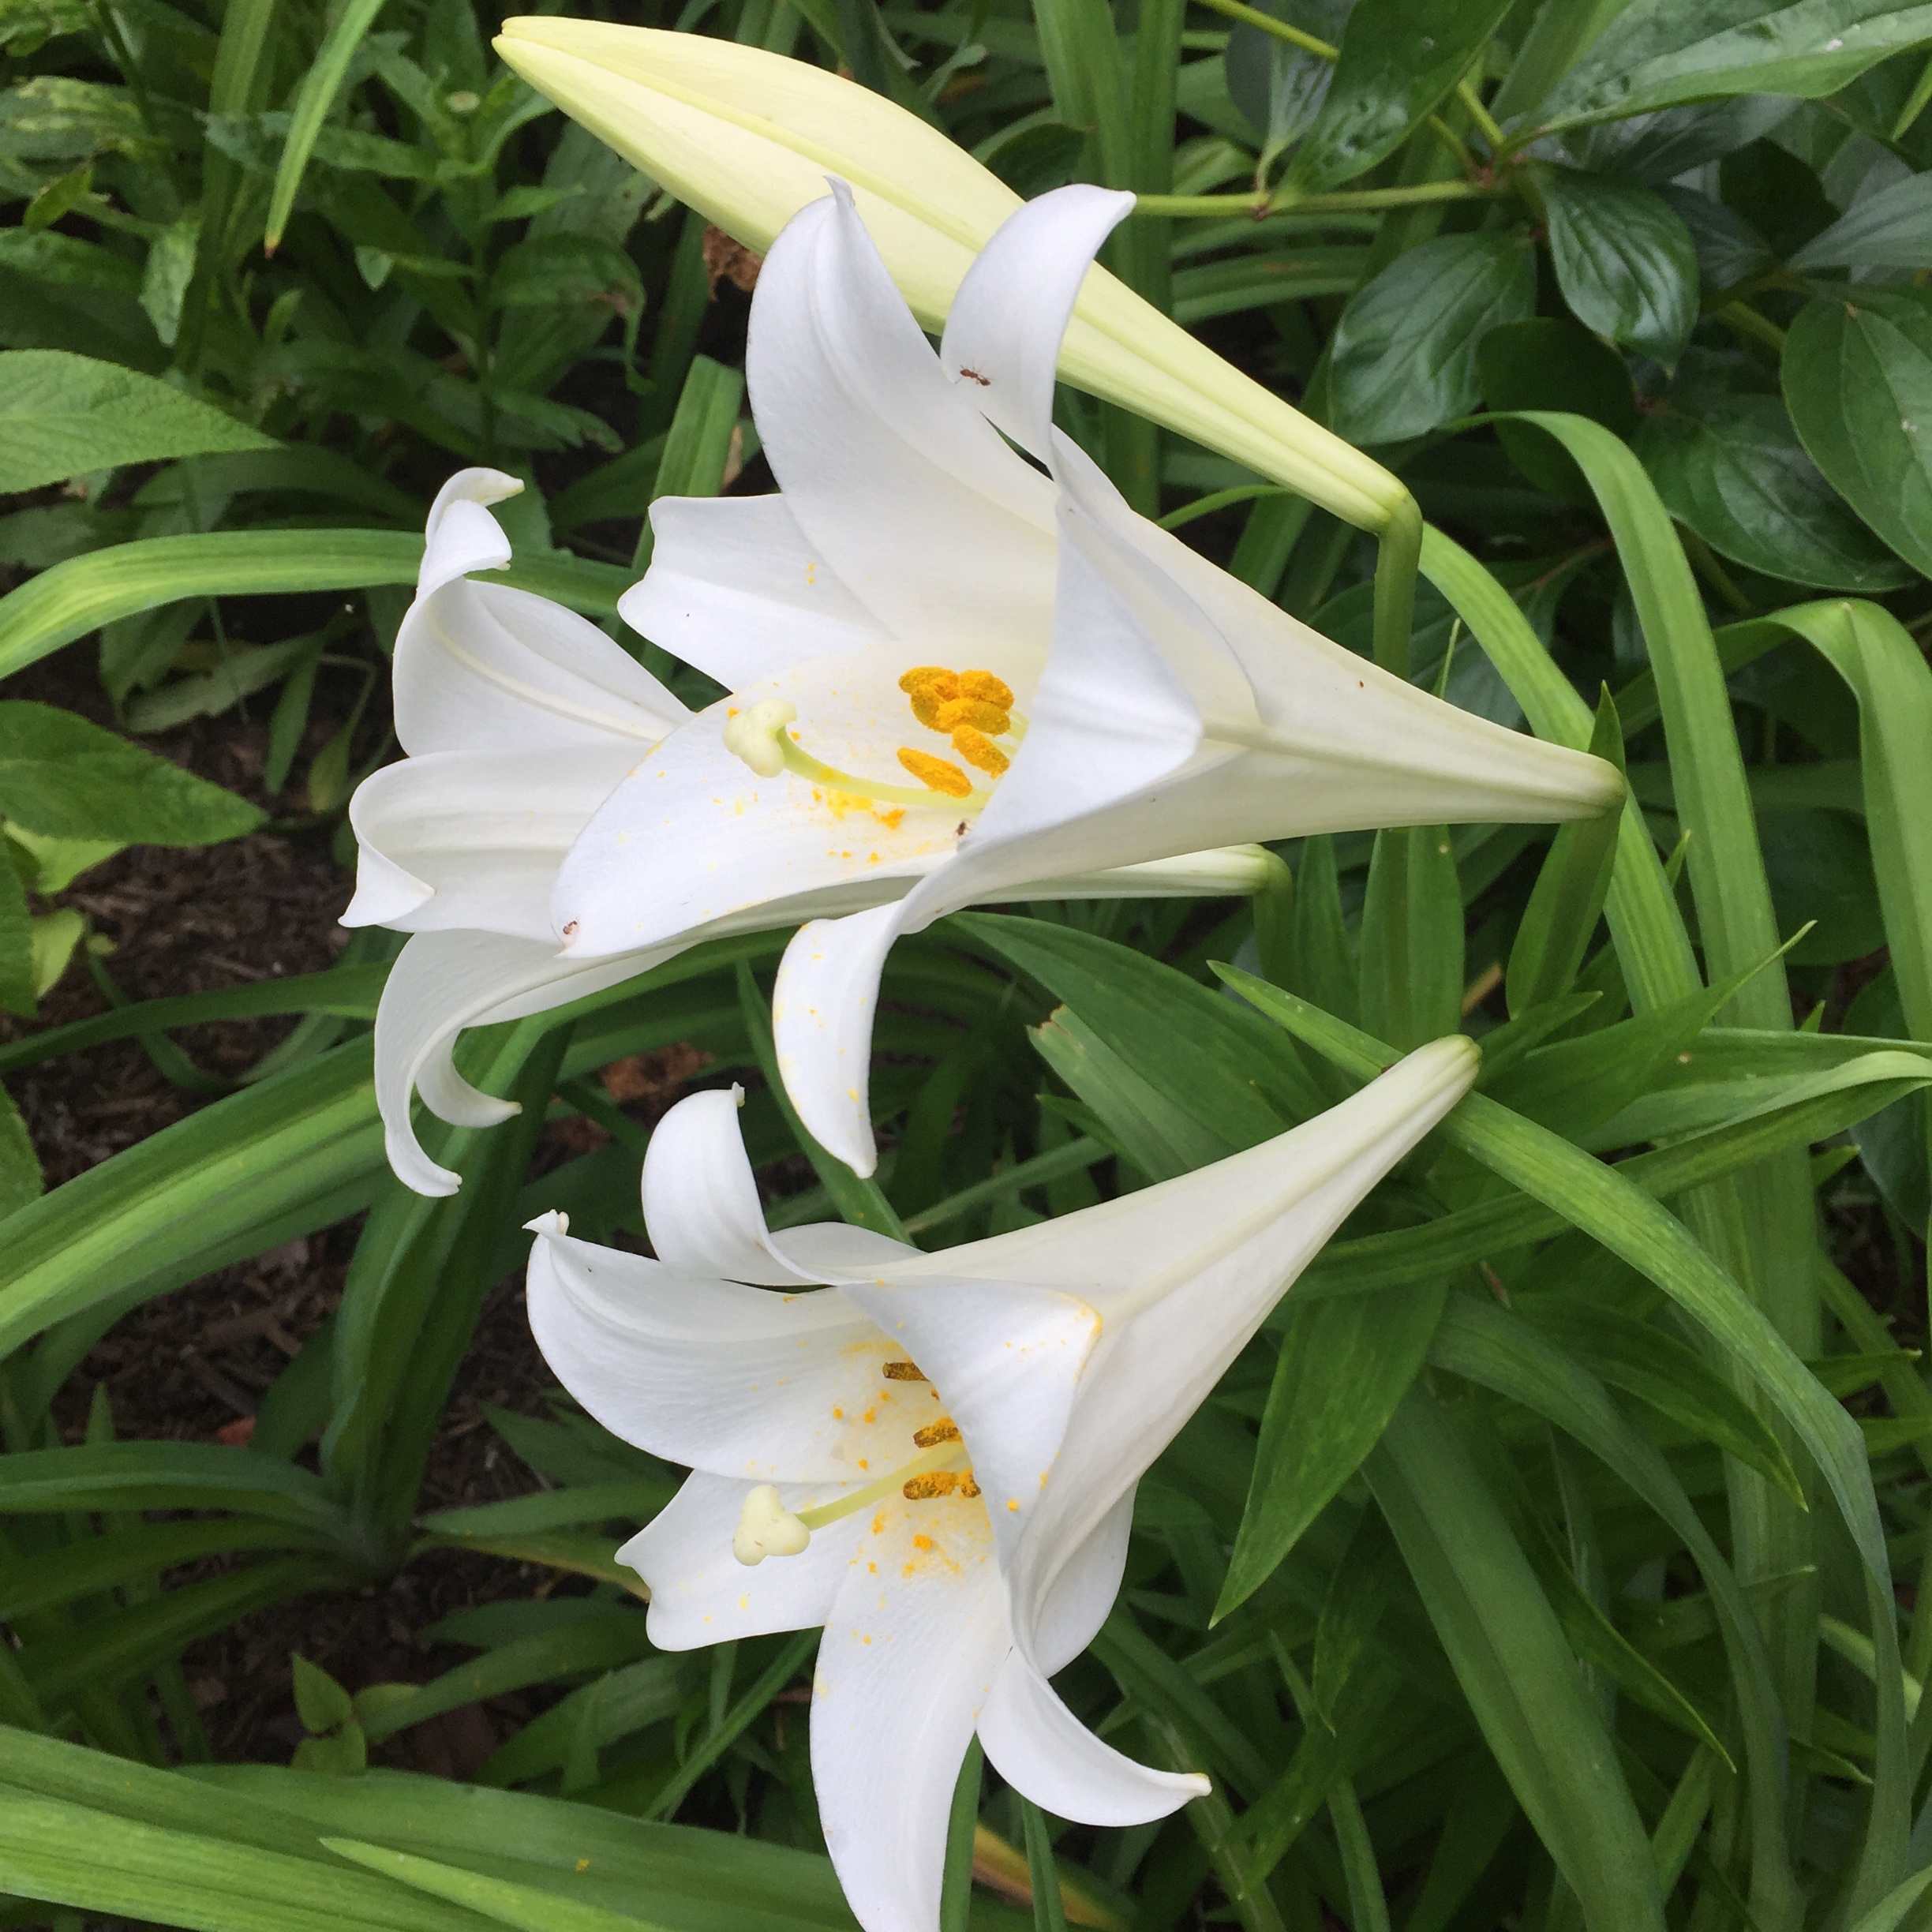
plant, flower, botany, lily, daylily, flowering plant, lily family, hymenocallis, land plant, fawn lily, crinum, hymenocallis littoralis